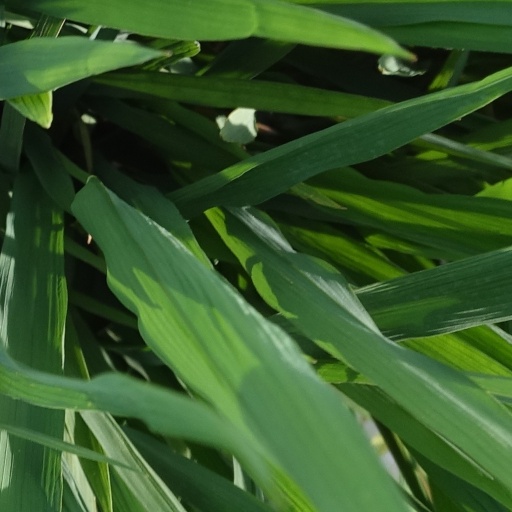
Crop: rice